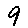
Label: 9